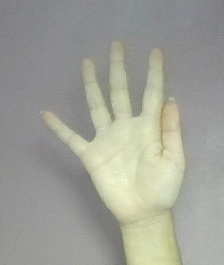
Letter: sheen